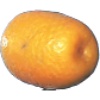
Label: kumquats